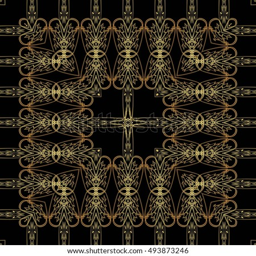
frame of gold lines , abstract , vintage golden pattern of square frames on a black background .